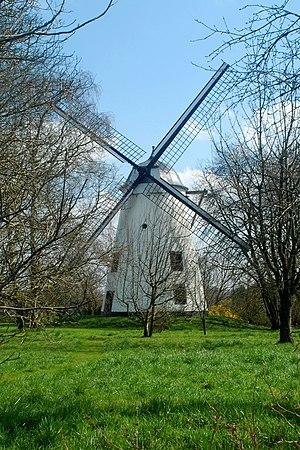
Belgique - Walhain - Moulin du Tiège
Le moulin du Tiège est un moulin à vent classé situé à Nil-Saint-Vincent-Saint-Martin, section de la commune belge de Walhain en Brabant wallon.